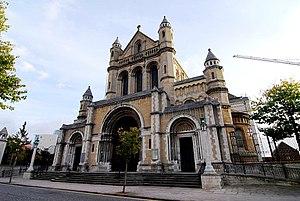
Cet article liste les édifices actuels ou passés, ayant été ou étant encore cathédrale ou assimilé d’une confession chrétienne, situés sur l’île d’Irlande.
Le diocèse de Connor est un diocèse anglican de l'église d'Irlande dépendant de la Province d'Armagh.
La cathédrale Sainte-Anne de Belfast est une cathédrale anglicane du Royaume-Uni, située en Irlande du Nord.